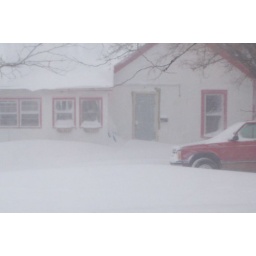
The street in front of my house